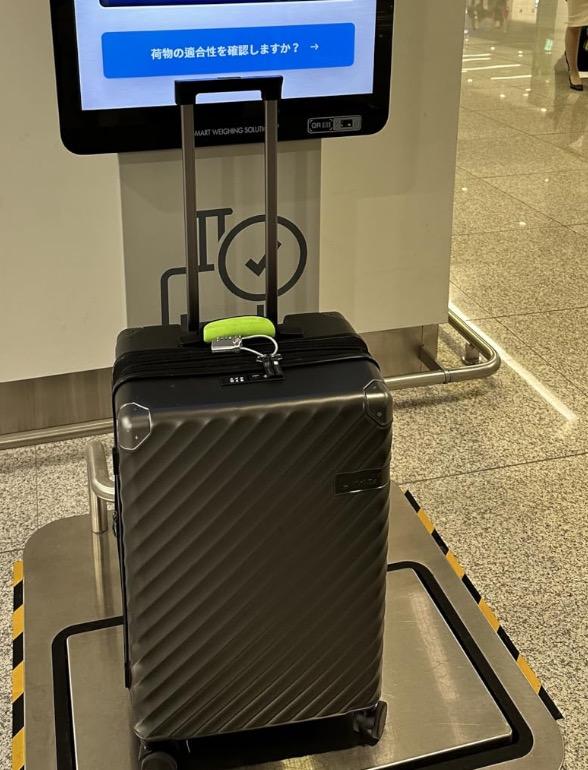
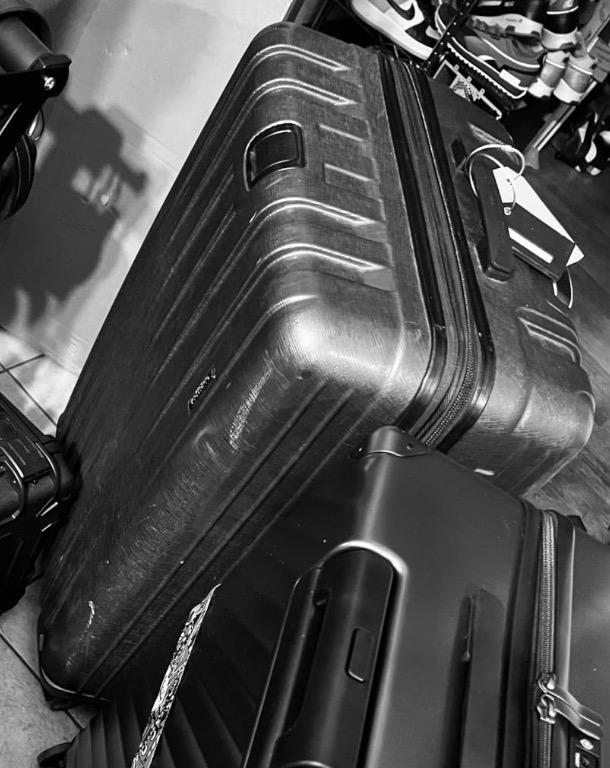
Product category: misc
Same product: yes